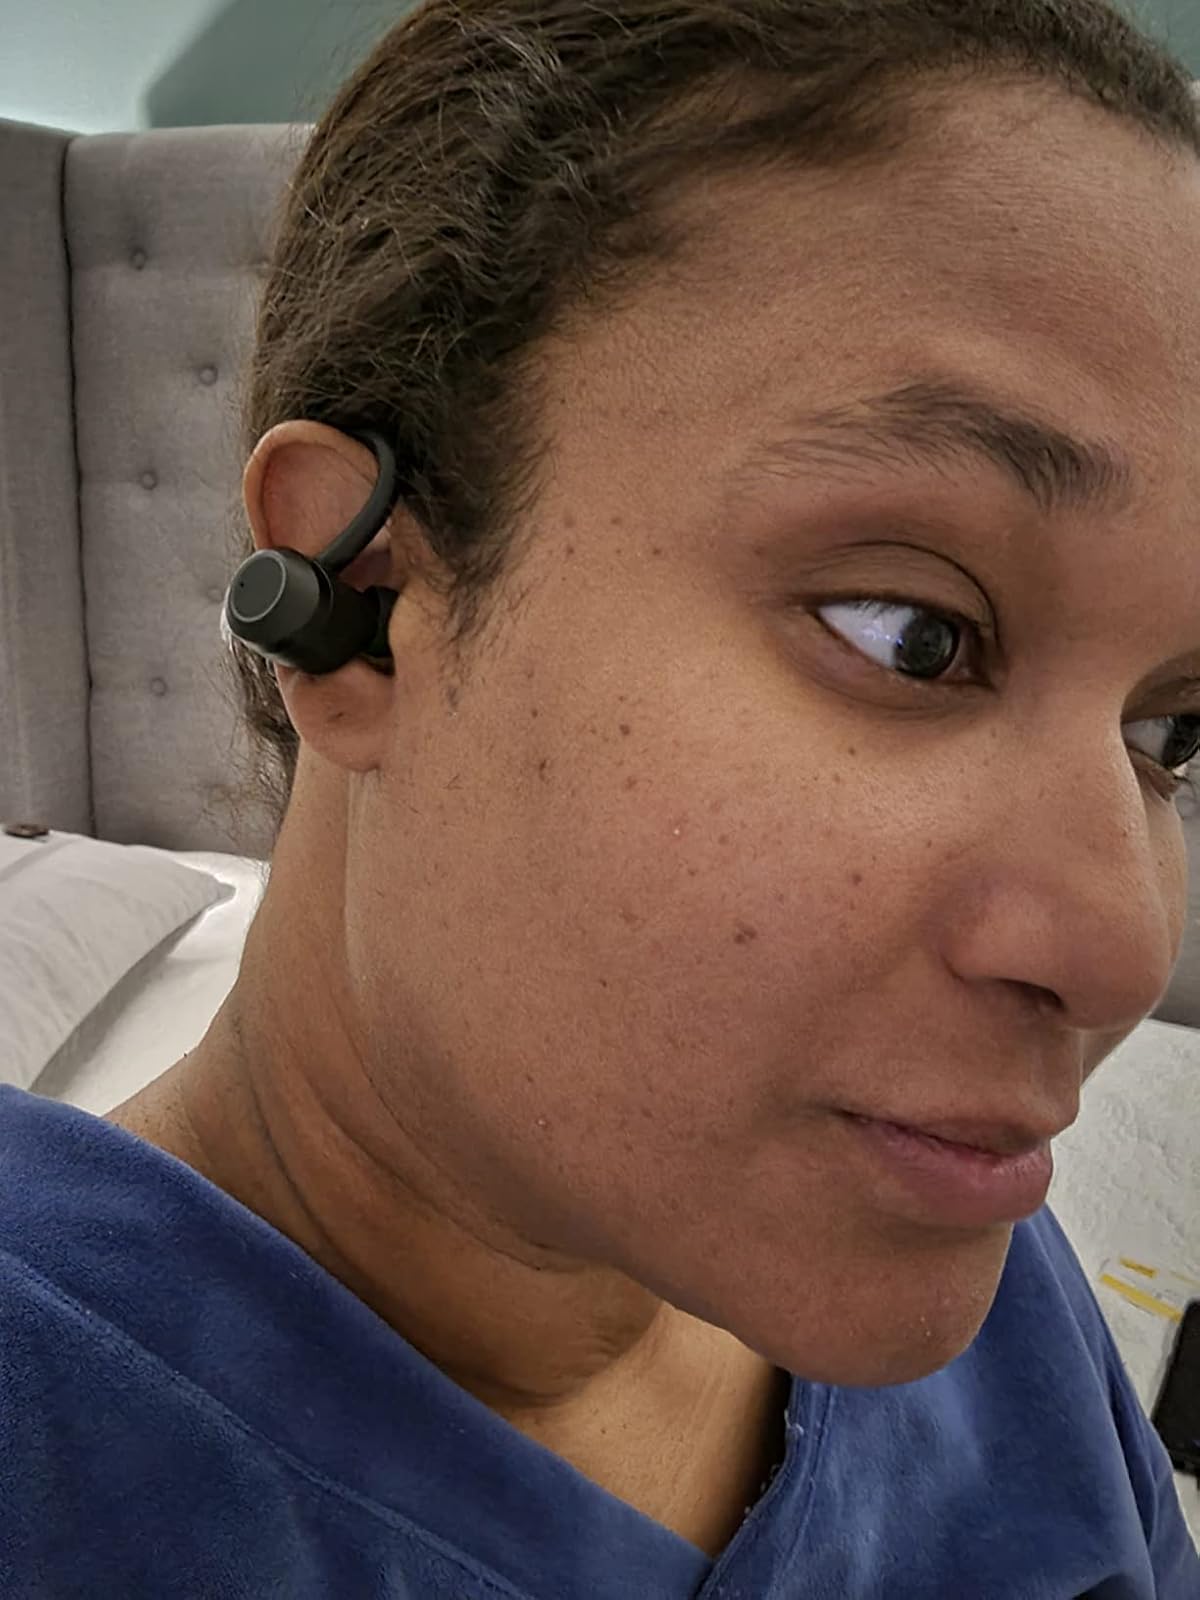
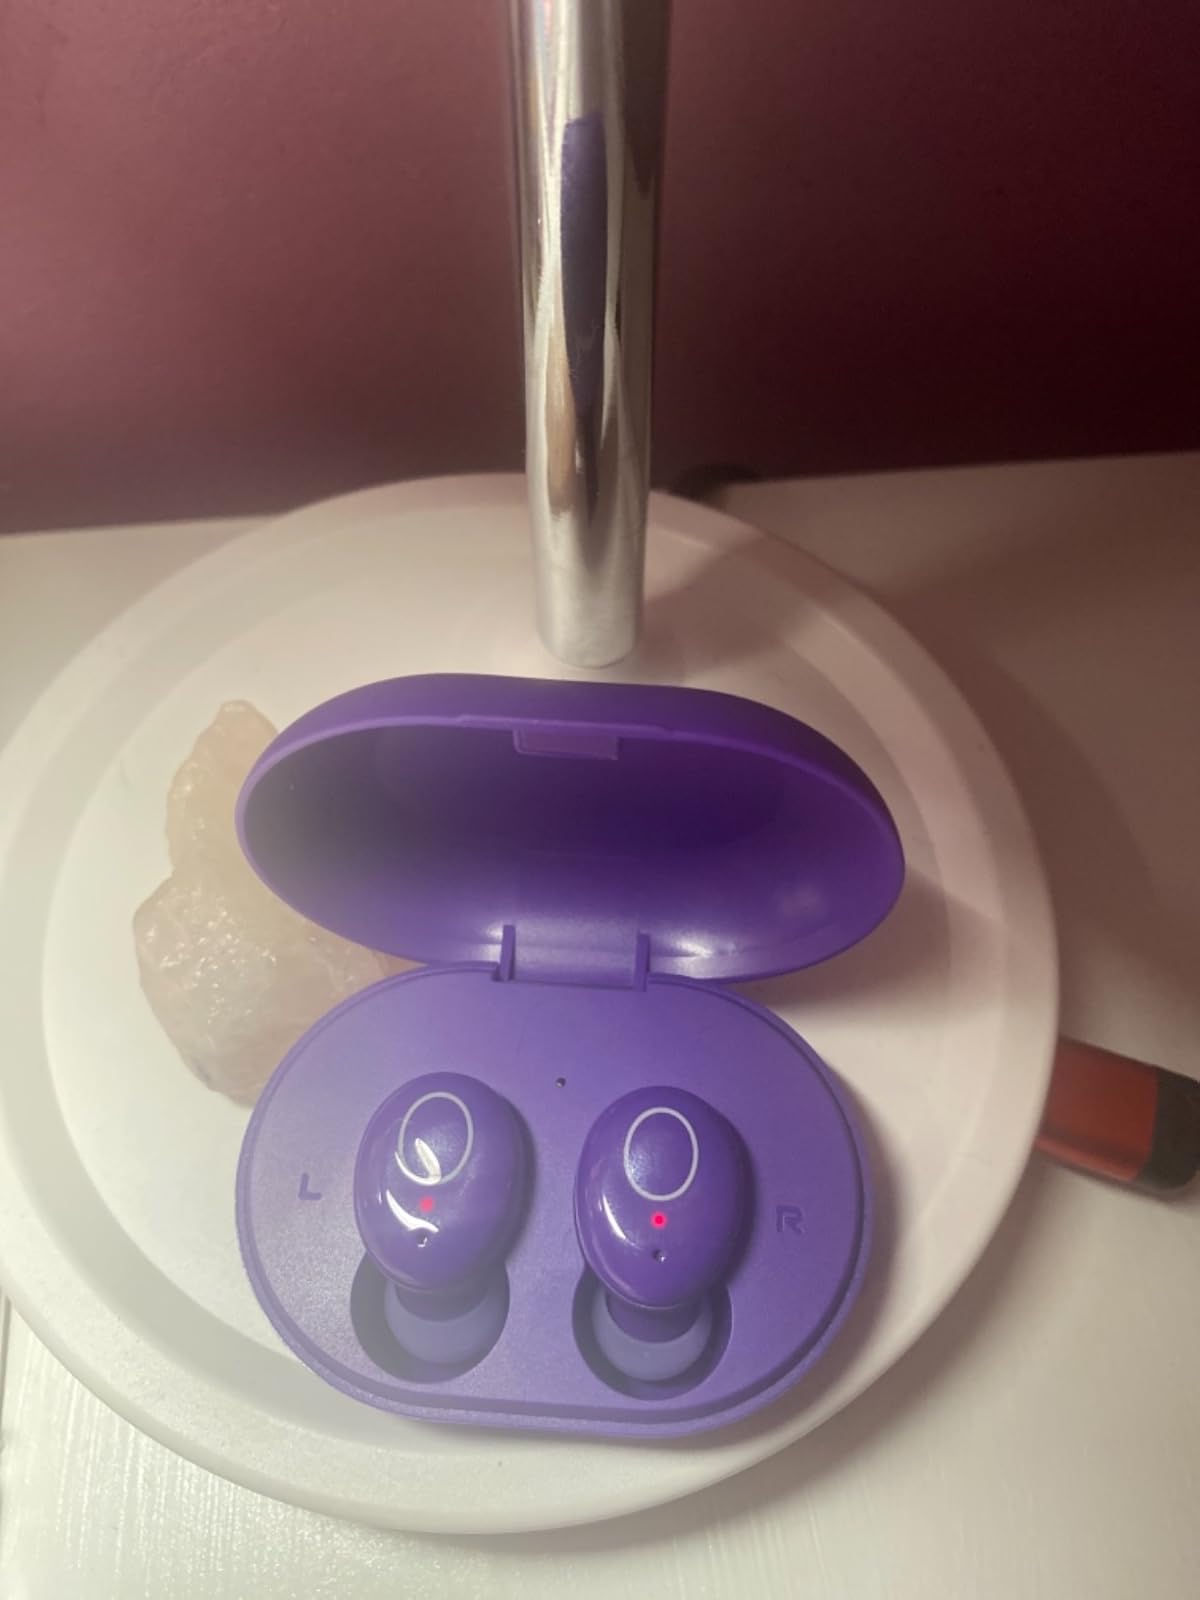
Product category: earbuds
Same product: no